Battle of the Milvian Bridge

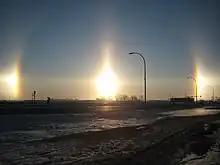
The description from 28 October 312, "A cross centered on the Sun", fits with the atmospheric optical phenomenon of a sun dog.

Some have considered the vision in a solar context (e.g. as a solar halo phenomenon called a sun dog), which may have preceded the Christian beliefs later expressed by Constantine. Coins of Constantine depicting him as the companion of a solar deity were minted as late as 313, the year following the battle. The solar deity Sol Invictus is often pictured with a nimbus or halo. Various emperors portrayed Sol Invictus on their official coinage, with a wide range of legends, only a few of which incorporated the epithet "invictus", such as the legend , claiming the Unconquered Sun as a companion to the emperor, used with particular frequency by Constantine. Constantine's official coinage continues to bear images of Sol until 325/6. A solidus of Constantine as well as a gold medallion from his reign depict the Emperor's bust in profile jugate with Sol Invictus, with the legend . The official cults of Sol Invictus and Sol Invictus Mithras were popular amongst the soldiers of the Roman Army. Statuettes of Sol Invictus, carried by the standard-bearers, appear in three places in reliefs on the Arch of Constantine. Constantine's triumphal arch was carefully positioned to align with the colossal statue of Sol by the Colosseum, so that Sol formed the dominant backdrop when seen from the direction of the main approach towards the arch.